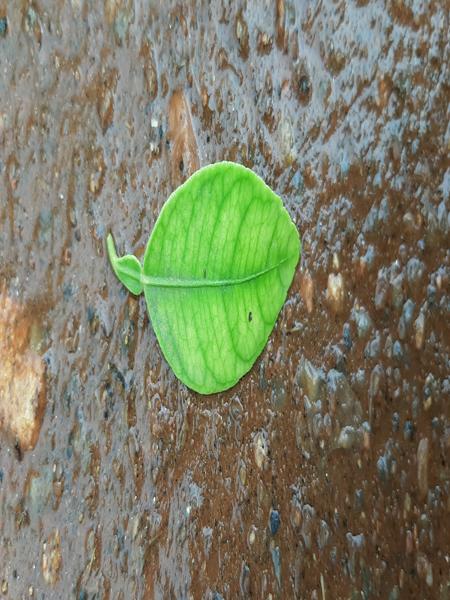
Plant: Lemon